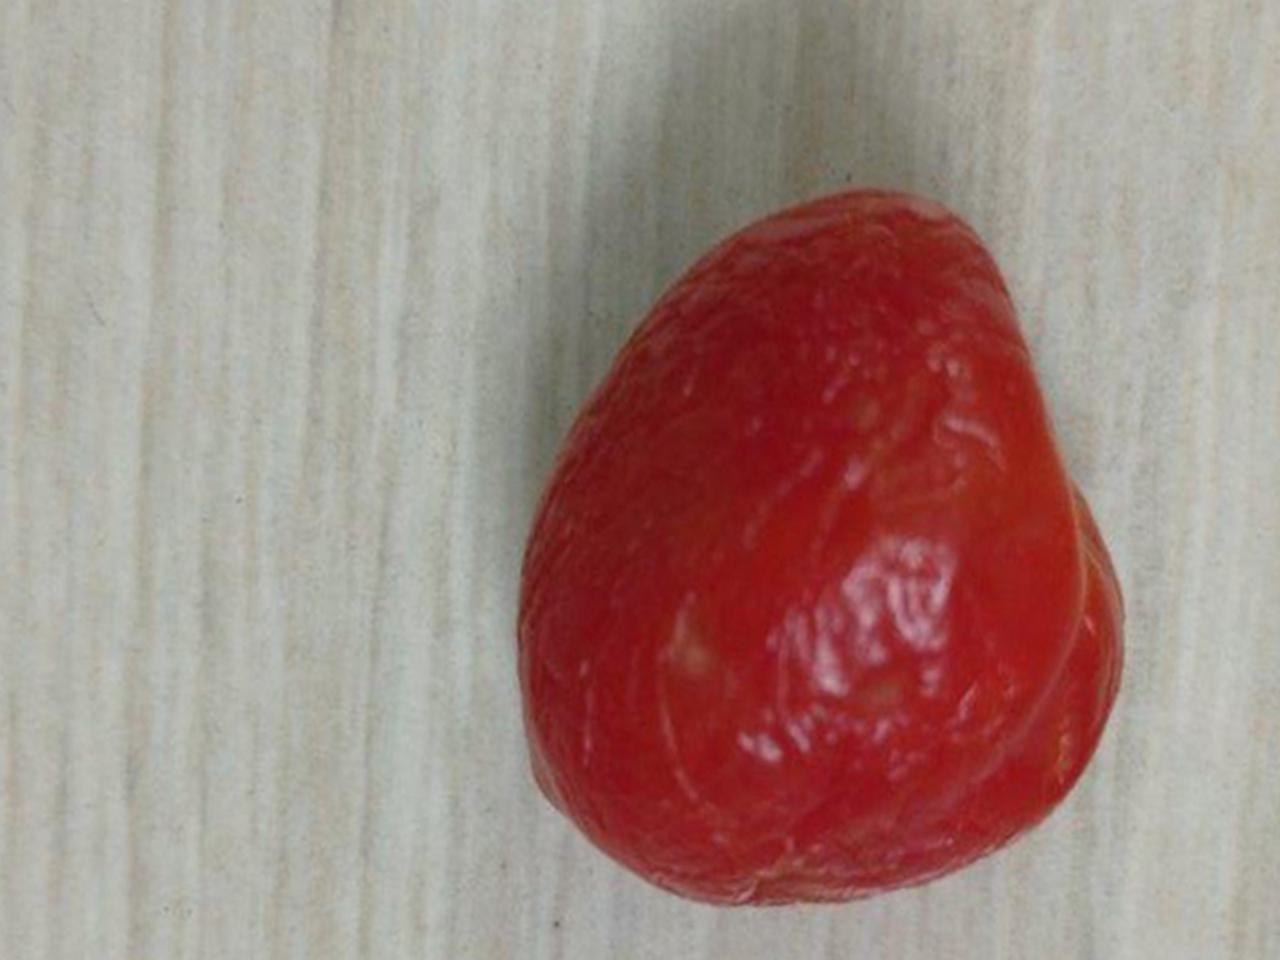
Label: Rotten